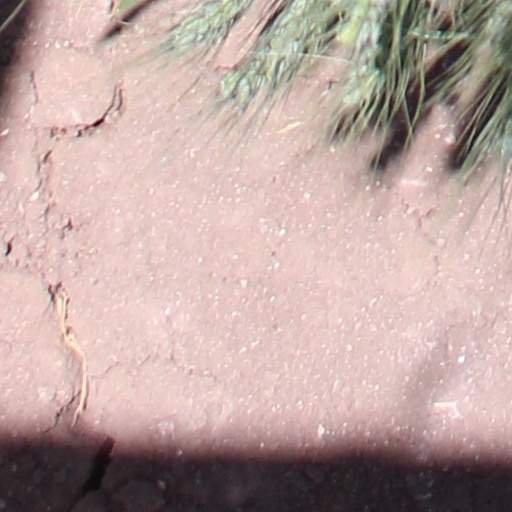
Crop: wheat